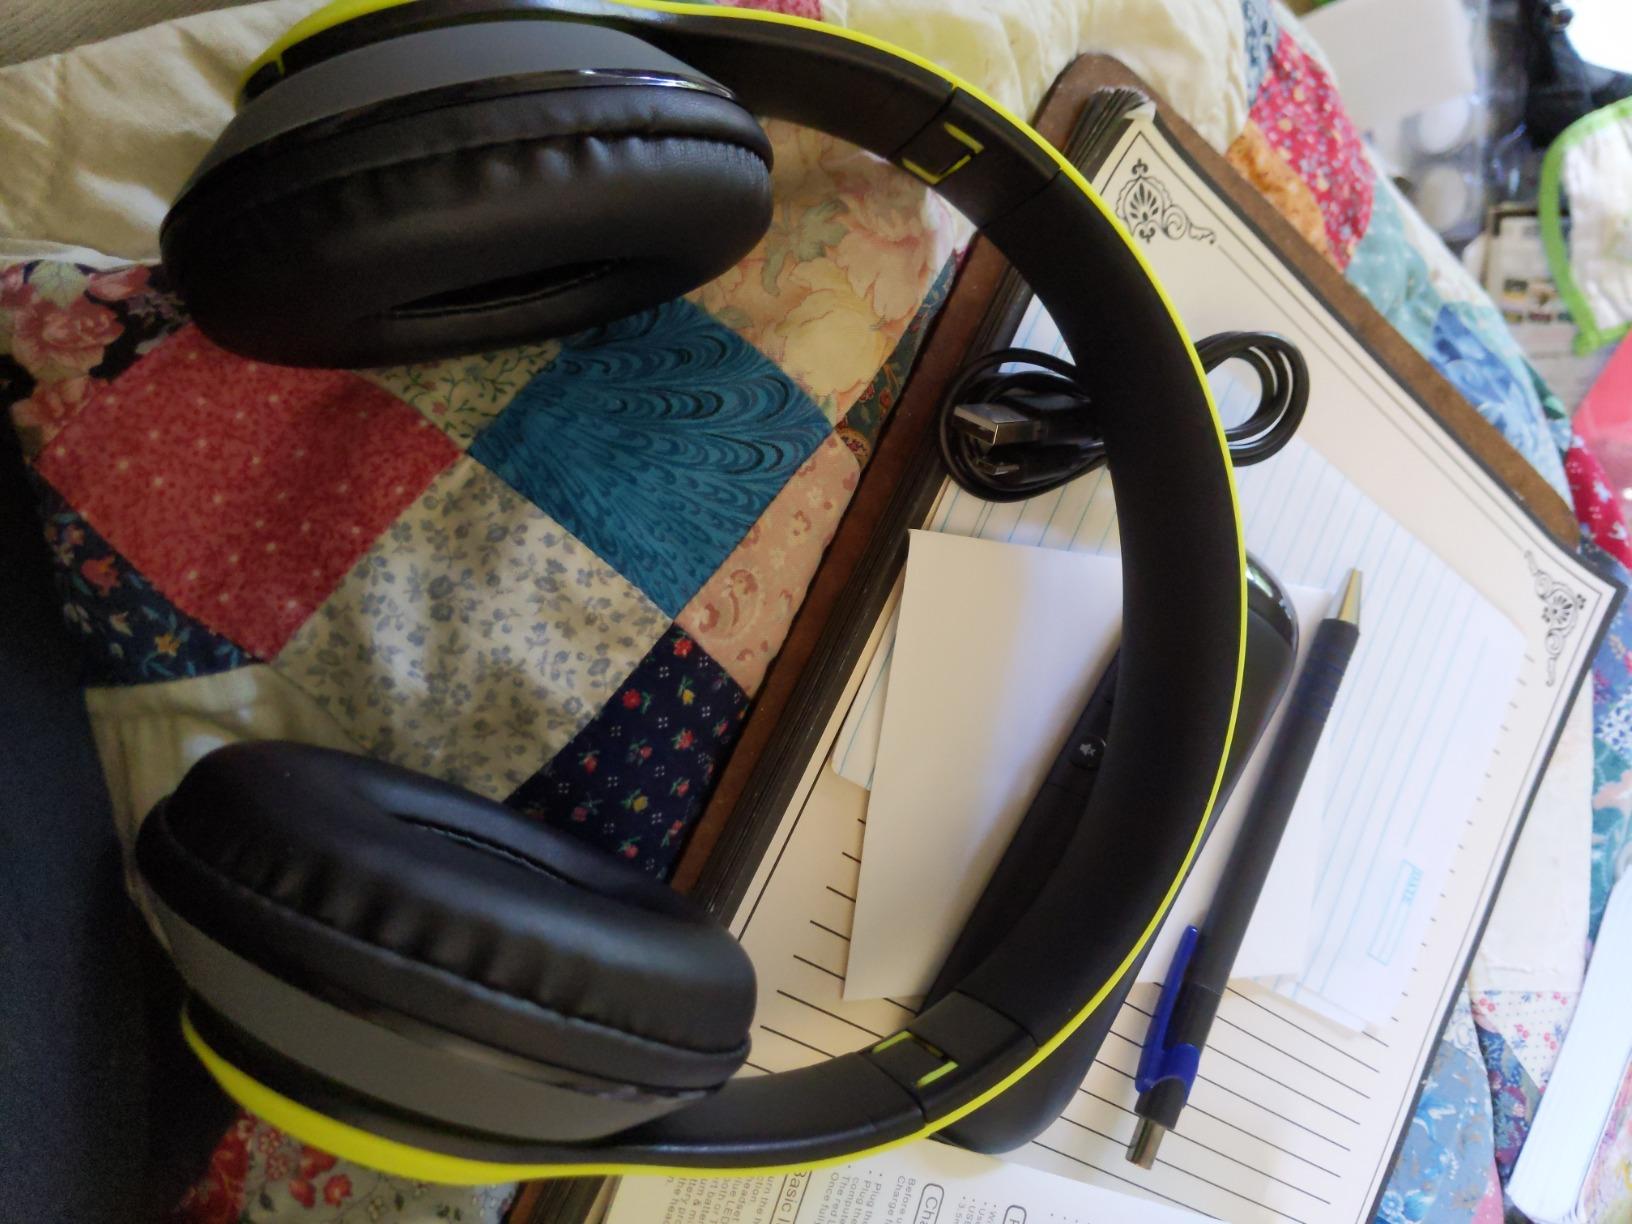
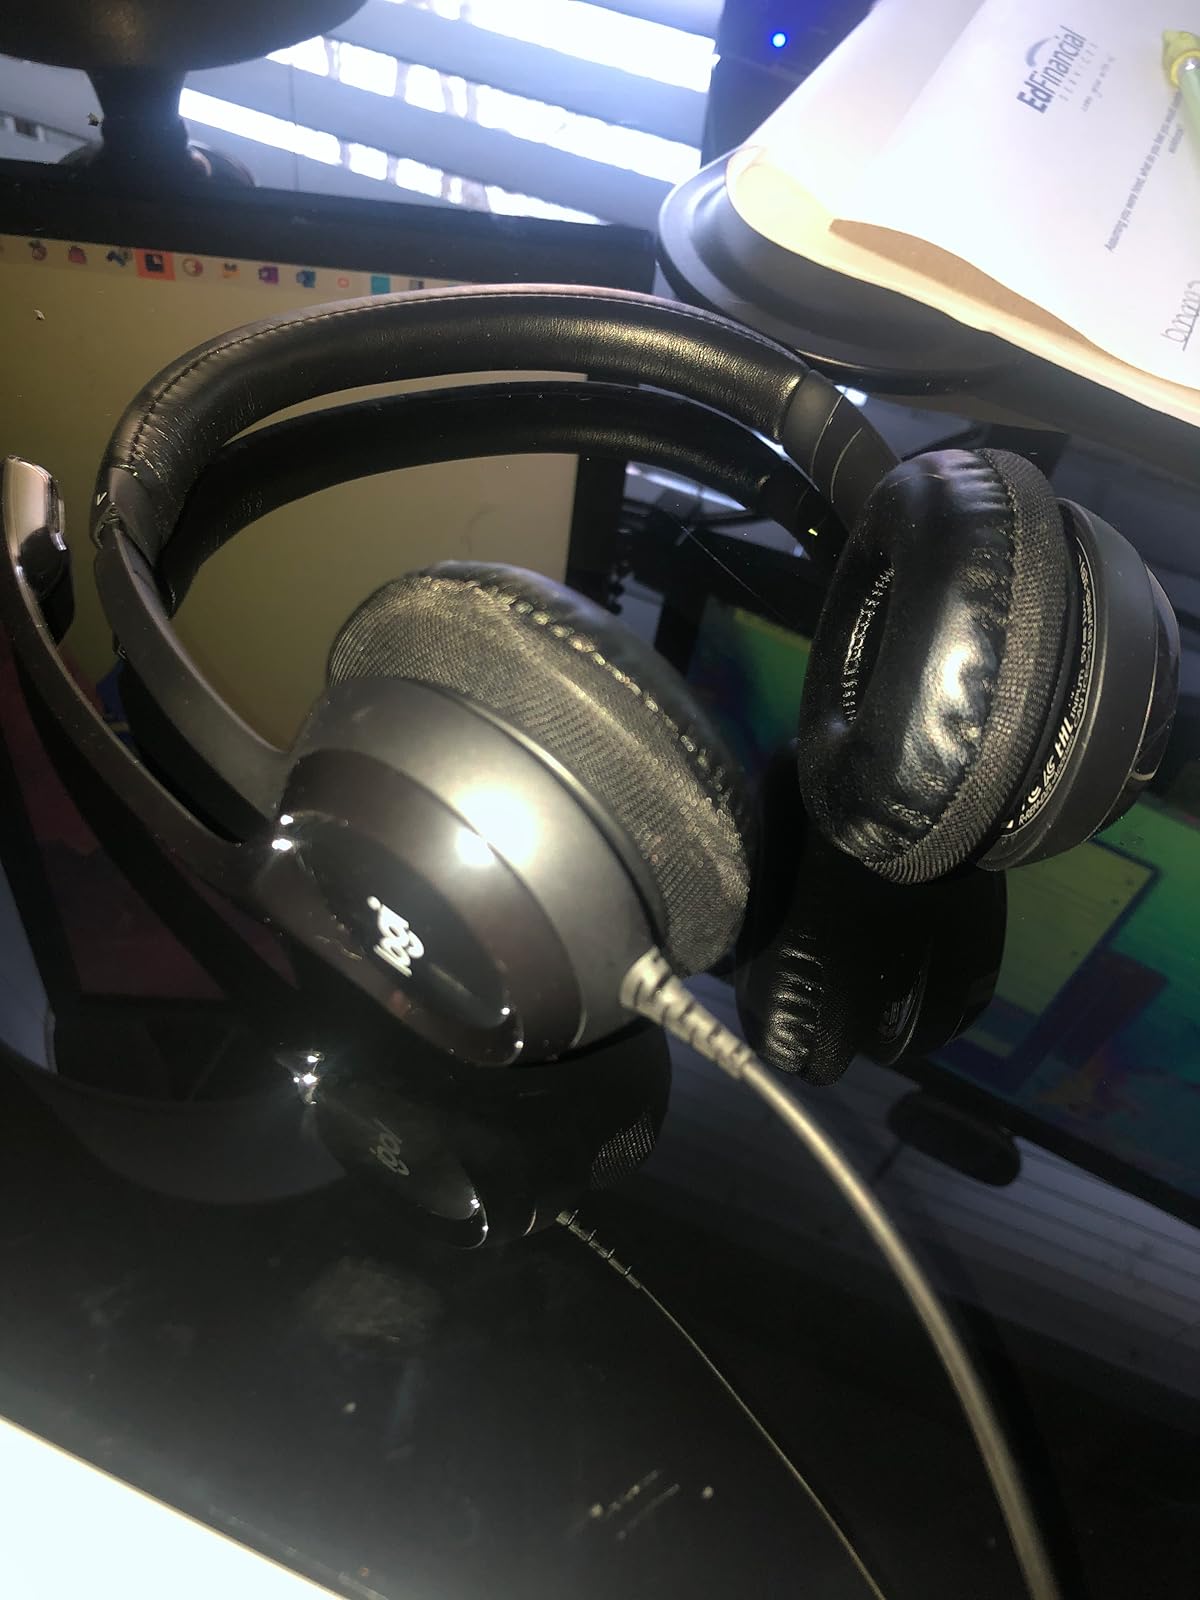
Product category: headphones
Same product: no